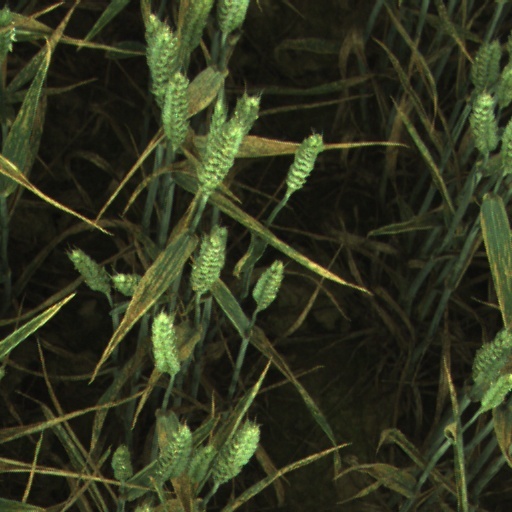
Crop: wheat